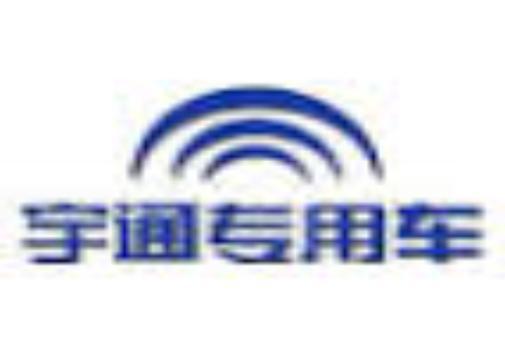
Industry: Transportation